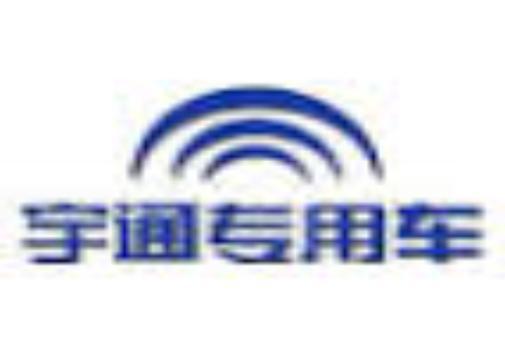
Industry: Transportation